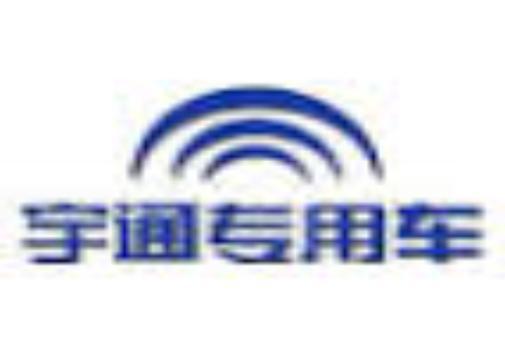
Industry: Transportation